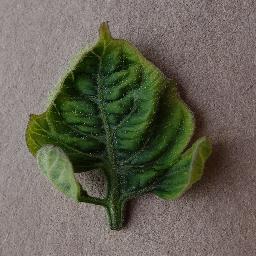
Label: Tomato___Tomato_Yellow_Leaf_Curl_Virus